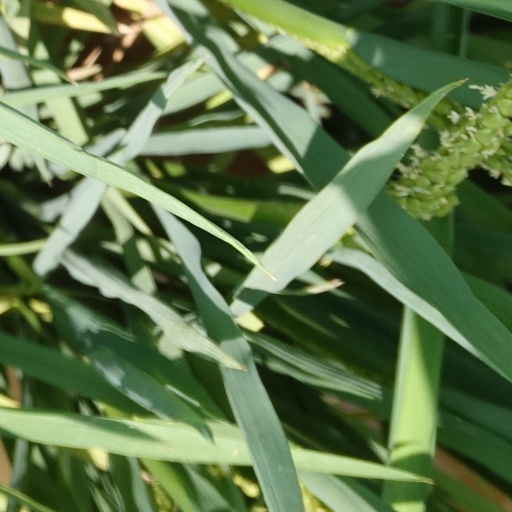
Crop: rice